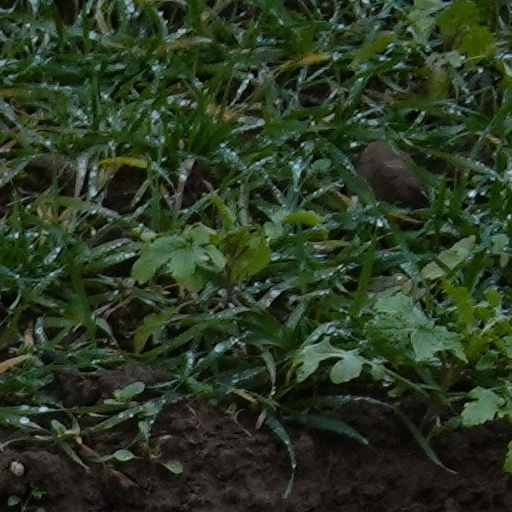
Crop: wheat